Tartan

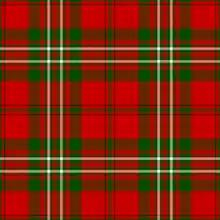
The Scott tartan invented by the "Sobieski Stuarts" around 1829, eventually published in the 1842 "Vestiarium". Based on the c. 1819 MacGregor, the tartan was rejected (along with other Lowland family tartans) by Walter Scott, but remains the most popular Scott tartan.

In the interim, Jacobite women continued using tartan profusely, for clothing (from dresses to shoes), curtains, and everyday items. While Classicism-infused portraiture of 18th-century clan nobles (often painted outside Scotland) typically showed them in tartan and "Highland" dress, much of it was loyalist regimental military stylings, the antithesis of Jacobite messaging; it foreshadowed a major shift in the politics of tartan . Nevertheless, this profuse application of tartan could be seen as rebellious to some extent, with the reified Highlander becoming "a heroic and classical figure, the legatee of primitive virtues." And by the 1760s, tartan had become increasingly associated with Scotland in general, not just the Highlands, especially in the English mind.